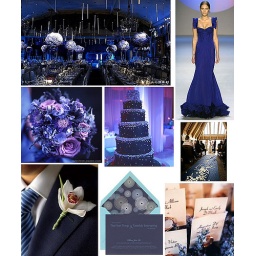
love the blue dress ... it was worn by Miranda in the Sex and the City movie...